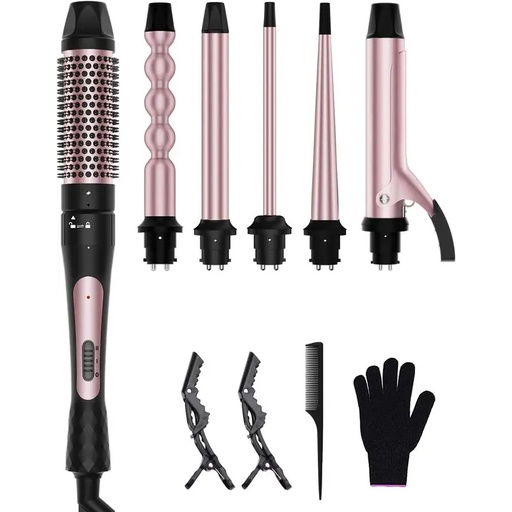
6-in-1 Curling Iron Set | Interchangeable Ceramic Wands for Every Style
Brand: https://www.aliexpress.com/item/3256808844611631.html
Category: Health & Beauty > Personal Care > Hair Care > Hair Styling Tools > Hair Styling Tool Sets